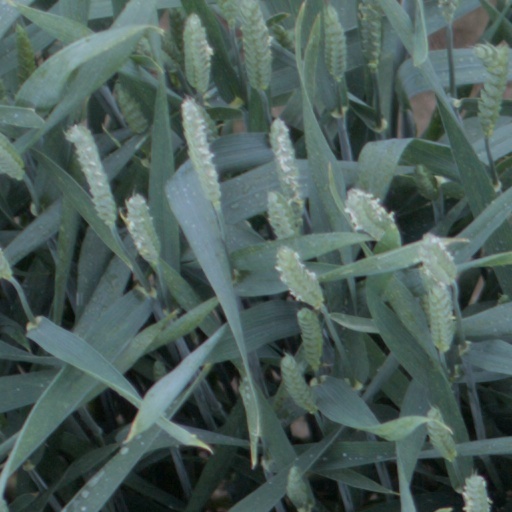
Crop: wheat